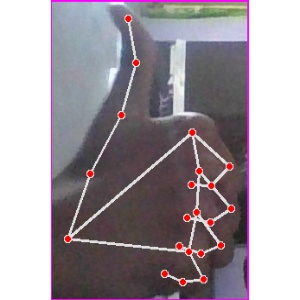
अक्षर: थ